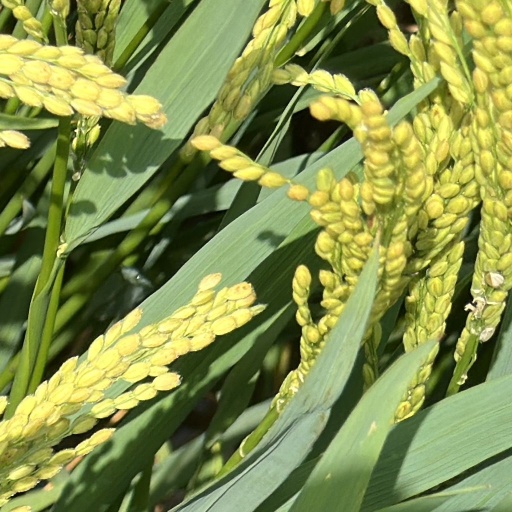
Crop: rice